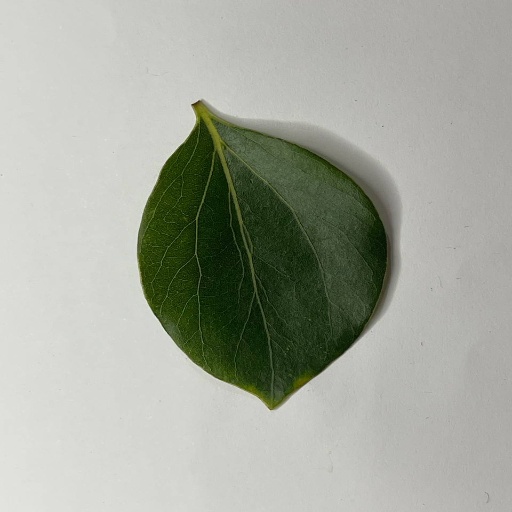
Species: Camphor
Leaf condition: Healthy Leaf